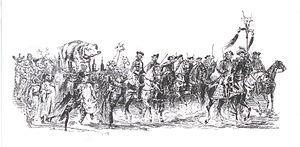
Les chats mousquetaires à cheval de l'école vétérinaire d'Alfort à la Mi-Carême 1894 à Paris.
La Mi-Carême à Paris, longtemps appelée également Fête des Blanchisseuses, est de facto au moins depuis le XVIIIᵉ siècle la fête des femmes de Paris dans le cadre du très féminin Carnaval de Paris.